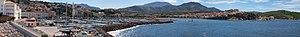
Panorama Banyuls-sur-Mer
Banyuls-sur-Mer est une commune française, située dans le département des Pyrénées-Orientales en région Occitanie et dans l'arrondissement de Céret. Deuxième station balnéaire la plus méridionale de France métropolitaine, Banyuls-sur-Mer est fréquentée en toutes saisons. Elle groupe autour de sa baie la vieille ville, le port, une plage et une jetée prenant appui sur un îlot rocheux : l'île Grosse où se trouve le monument aux morts de 1914-1918, œuvre du sculpteur Aristide Maillol. Ses habitants sont appelés les Banyulencs et les Banyulencques. La ville donne son nom à la région viticole du banyuls.
Le monument aux morts de Banyuls-sur-Mer est un monument aux morts créé par le sculpteur français Aristide Maillol situé à Banyuls-sur-Mer.